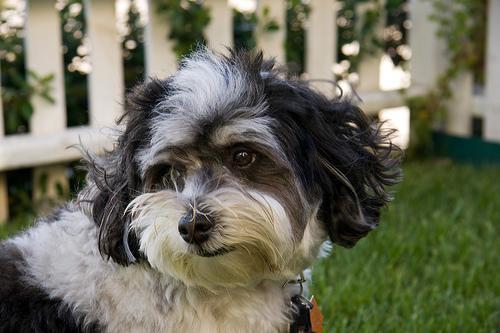
havanese